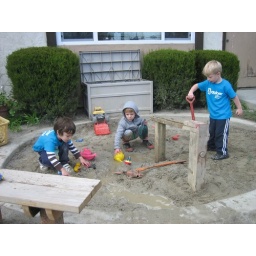
the kids making a river in the sandbox for their boats (three engineers at work)